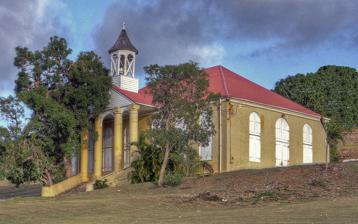
Building: Friedensthal Mission
Country: Unknown
Year built: 1830
United States historic place Friedensthal Mission U.S. National Register of Historic Places Show map of Saint Croix,  US Virgin Islands Show map of the U.S. Virgin Islands Location Southwest of Christiansted , Saint Croix, U.S. Virgin Islands Coordinates 17°44′39″N 64°42′35″W / 17.744028°N 64.709722°W / 17.744028; -64.709722 Area 5 acres (2.0 ha) Built c. 1830 NRHP reference No. 78002719 Added to NRHP August 25, 1978 The Friedensthal Mission , southwest of Christiansted in Saint Croix, U.S. Virgin Islands , was partly built by 1830.  Also known as Friedensthal Moravian Church , it was listed on the National Register of Historic Places in 1978. In German, Fridensthal means "valley of peace". The mission complex is significant as it was one of the first Moravian missions in the Virgin Islands, and it played a role in preparing slaves for emancipation. The listing included four contributing buildings and two contributing structures on 5 acres (2.0 ha). The mission complex includes a manse (built in 1830) which is 46 by 62.5 feet (14.0 m × 19.1 m) in plan, a church (1852), a slave quarter and kitchen, and a 20th-century schoolhouse. References